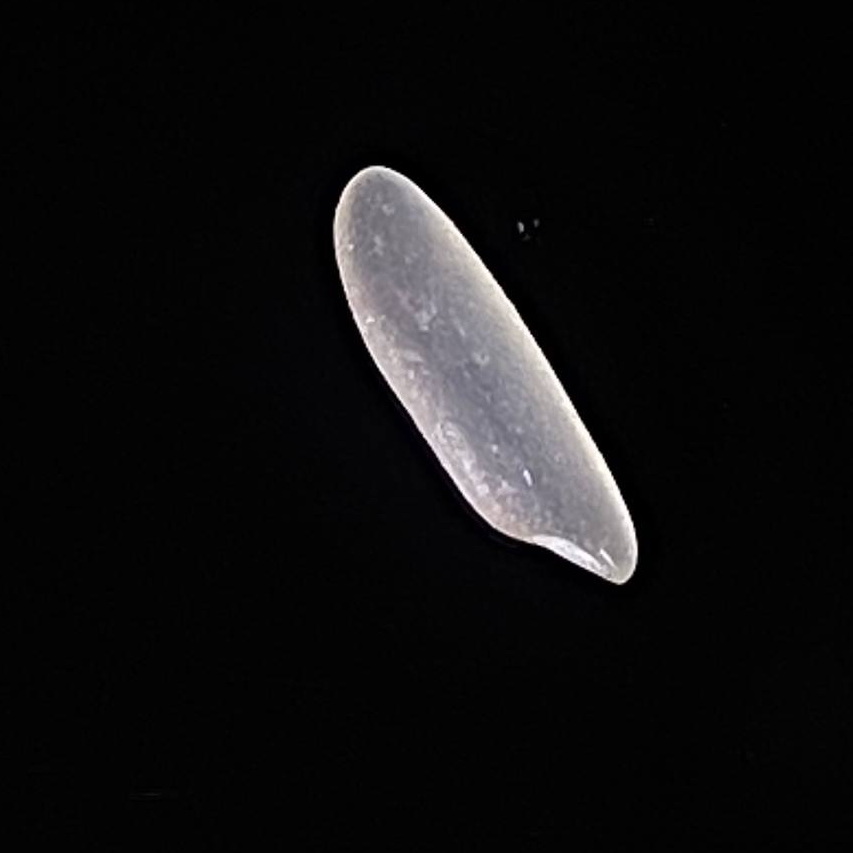
Rice variety: Jirashail